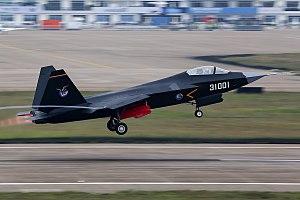
Le WS-13, nom de code « Taishan », est un turbofan conçu et fabriqué par la société chinoise Guizhou Aircraft Industry Corporation afin de propulser l'avion léger multirôles JF-17 Thunder, développé conjointement par la Chine et le Pakistan, et dans un futur proche le chasseur furtif de cinquième génération chinois J-31, toujours actuellement en cours de développement.
La Shenyang Aircraft Corporation ou Shenyang Aerospace Corporation est une entreprise aéronautique chinoise construisant des avions civils et militaires. Fondée en 1953 et située à Shenyang, c'est une filiale de la China Aviation Industry Corporation. L'un de ses avions les plus connus est le Shenyang FC-31.
Le Shenyang FC-31